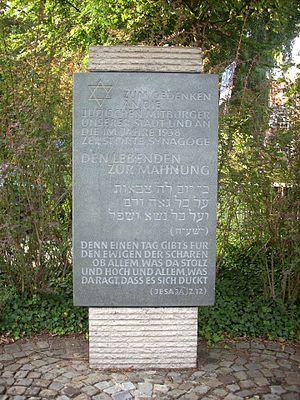
Nordhorn est une ville de Basse-Saxe située dans l'arrondissement du comté de Bentheim.